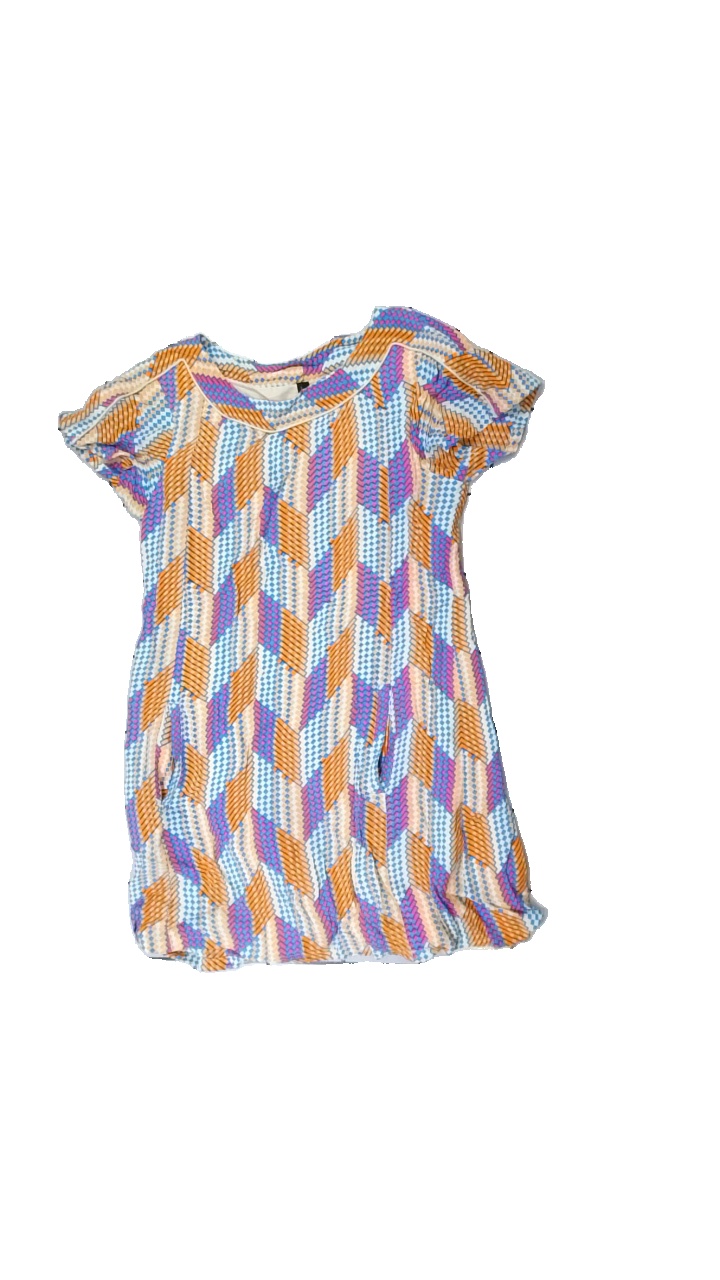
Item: Top (Ladies)
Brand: Vero Moda
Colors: Pink, Blue, Orange
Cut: Regular, Oversize
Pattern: Other
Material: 100% viscose
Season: All
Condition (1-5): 3
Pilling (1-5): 5
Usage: Reuse
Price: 50-100